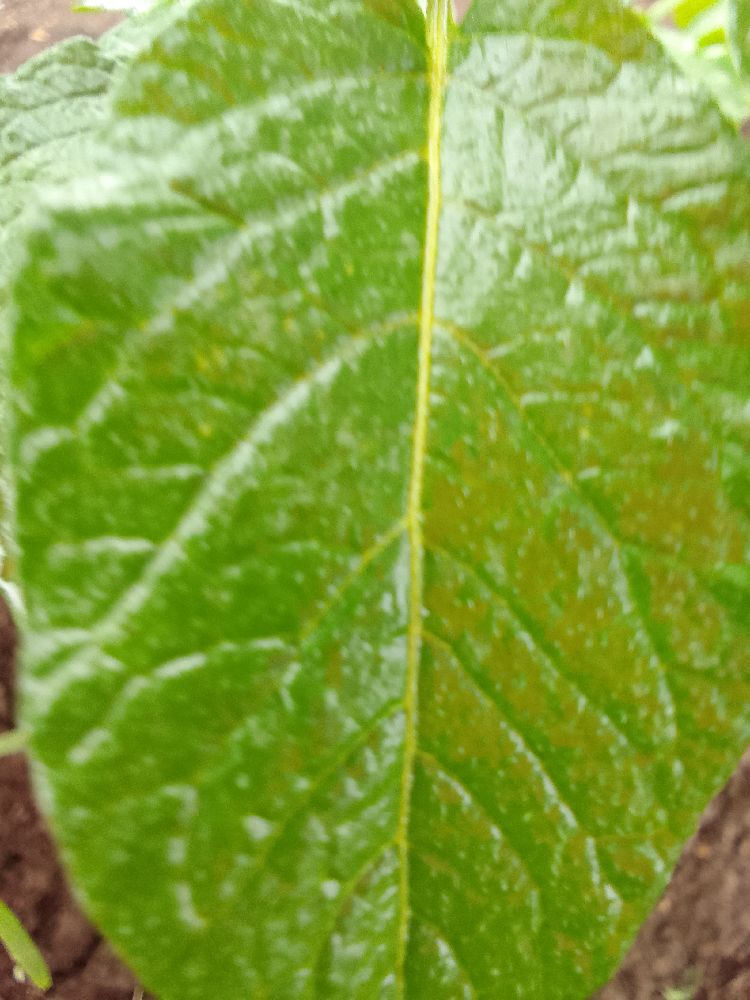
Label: Healthy